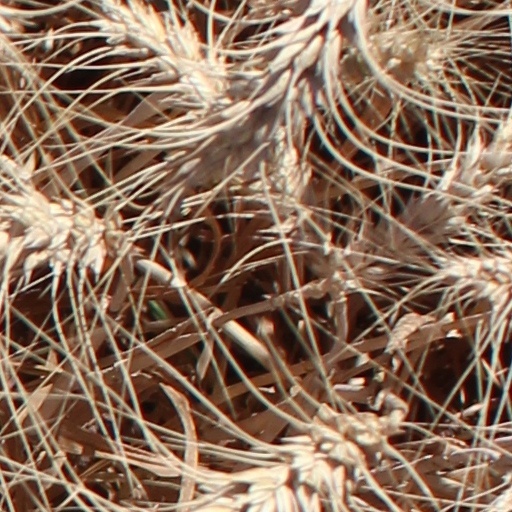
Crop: wheat